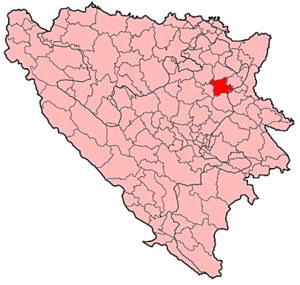
Živinice est une ville et une municipalité de Bosnie-Herzégovine située dans le canton de Tuzla et dans la Fédération de Bosnie-et-Herzégovine. Selon les premiers résultats du recensement bosnien de 2013, la ville intra muros compte 17 495 habitants et la municipalité 61 201.